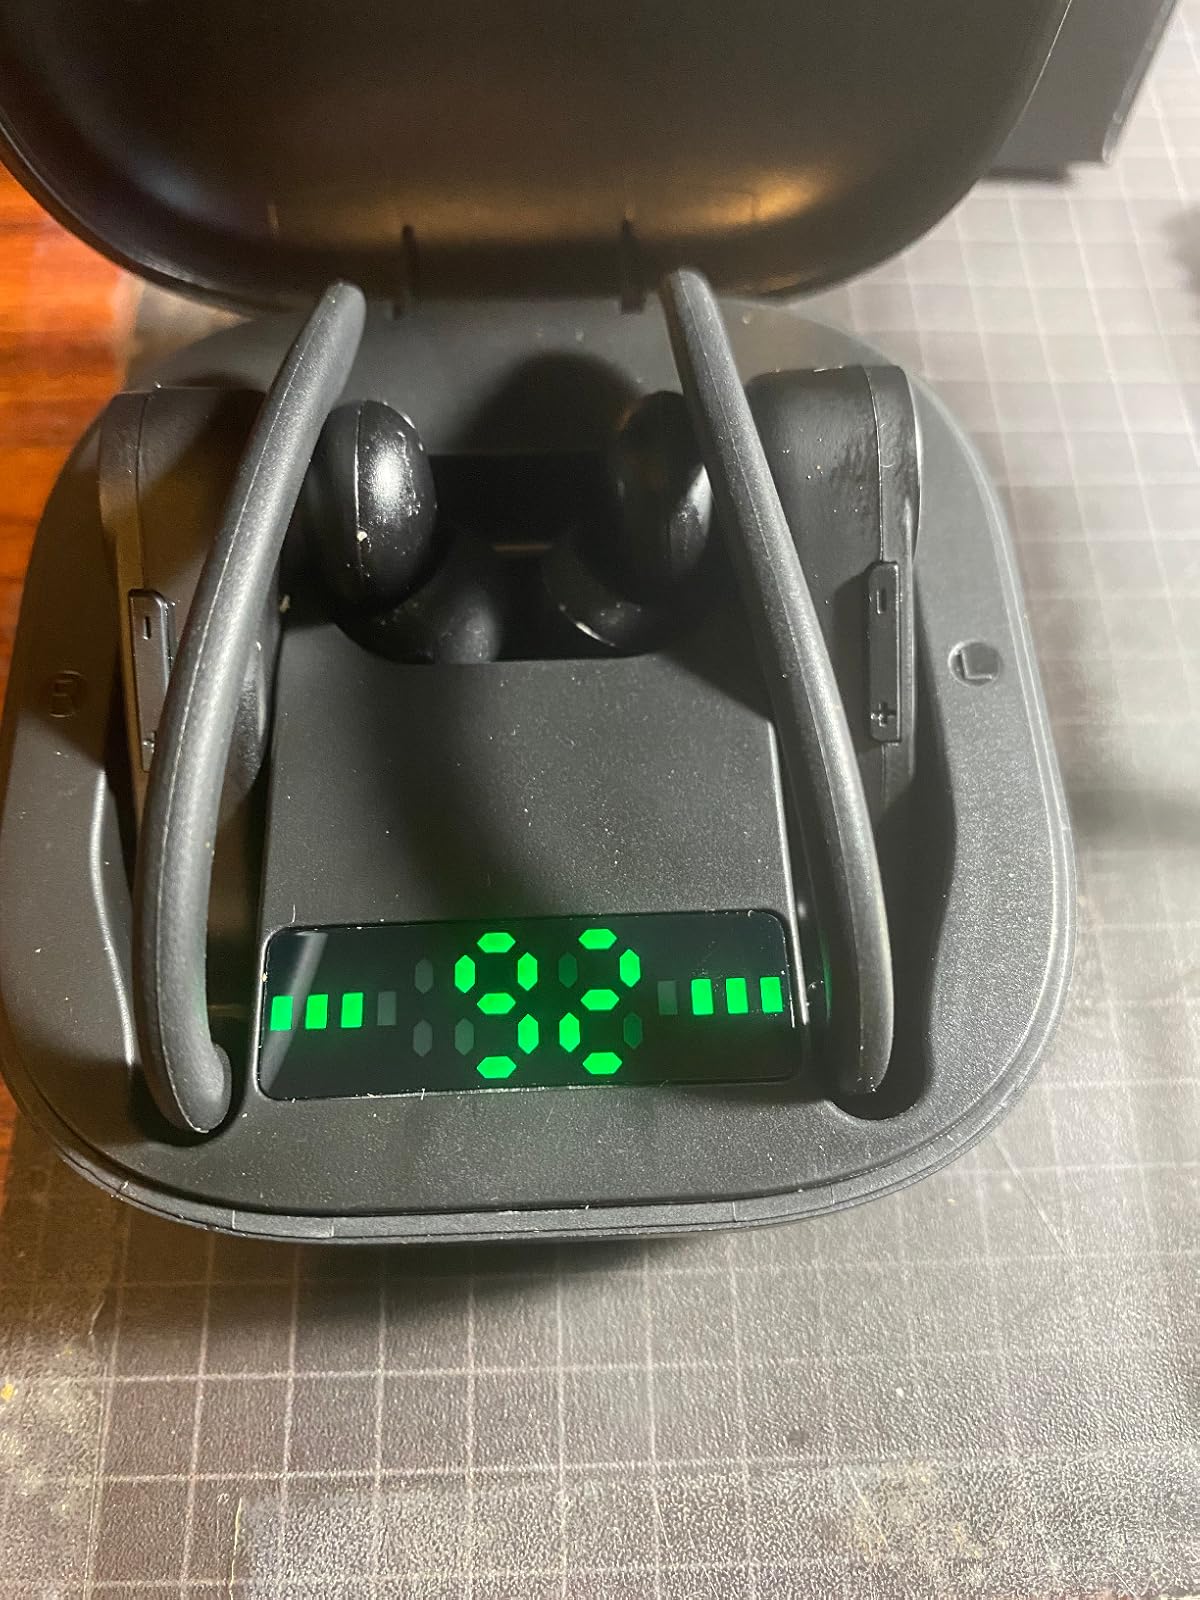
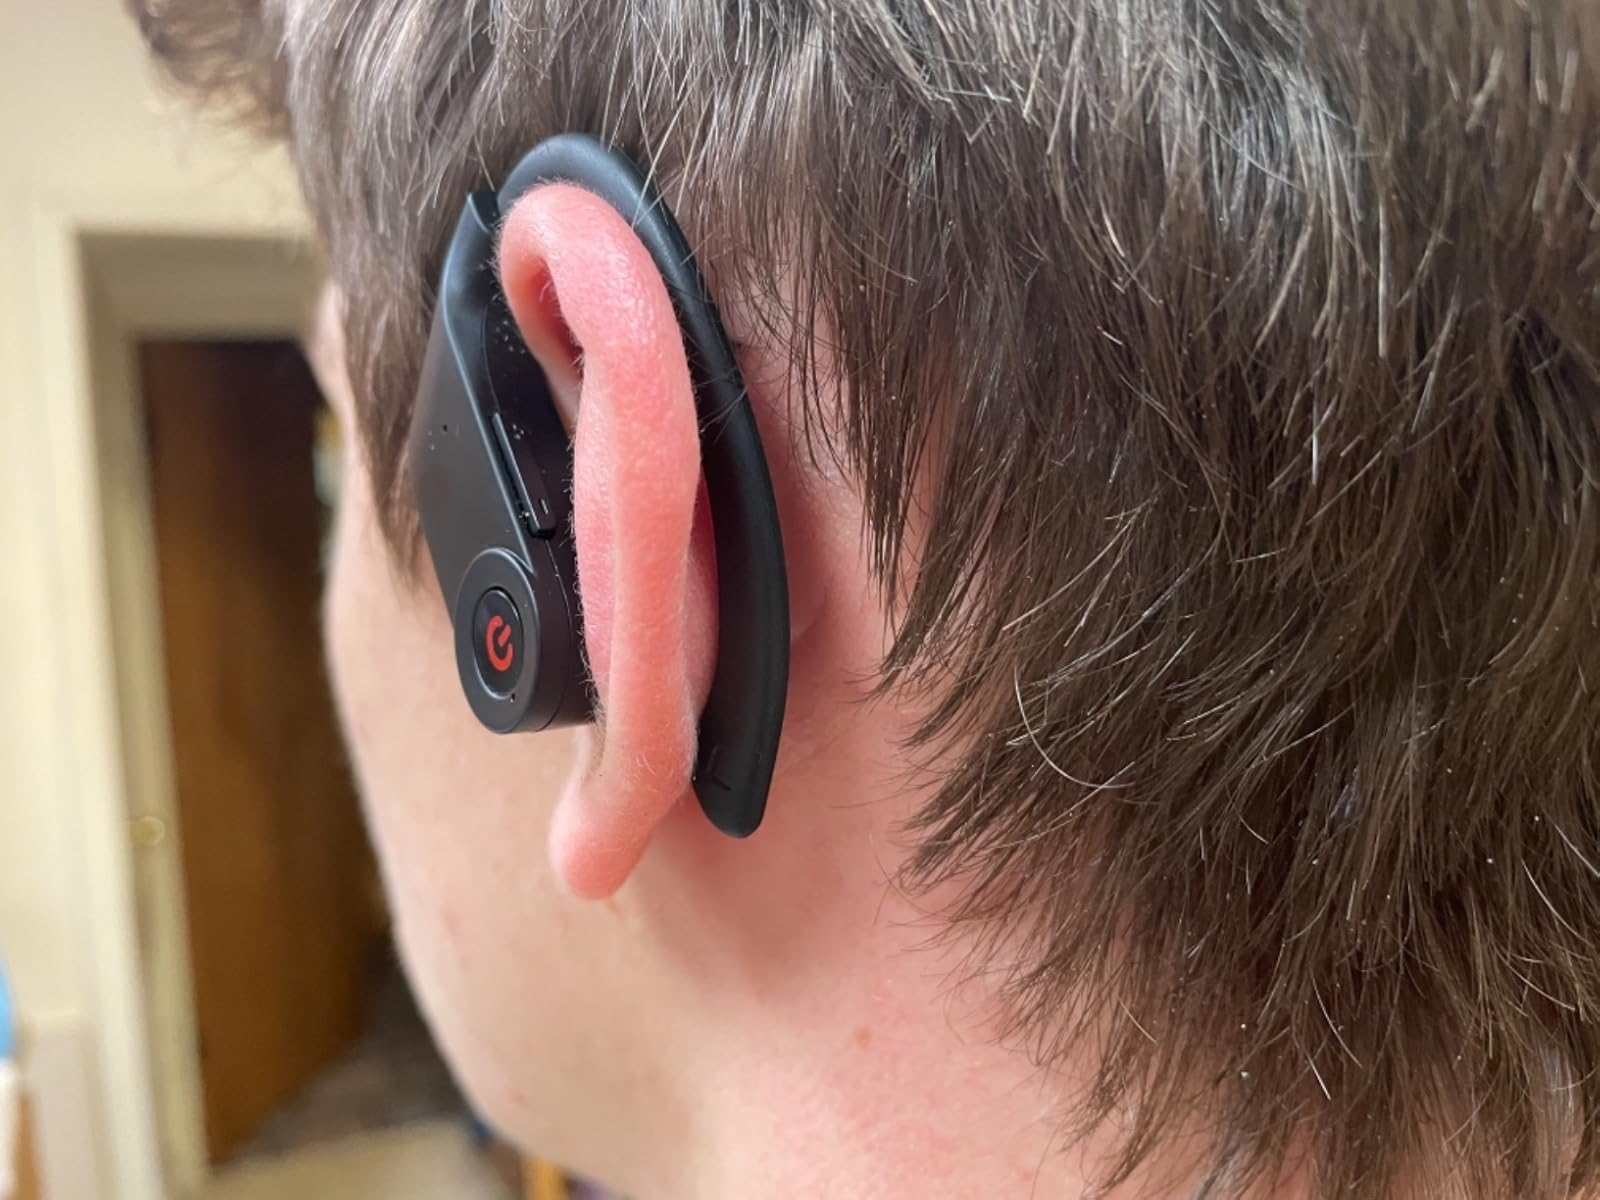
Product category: earbuds
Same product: yes